List of countries by intentional death rate

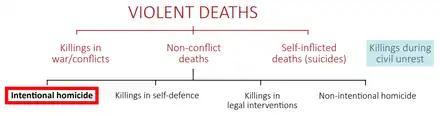
The class of violent deaths documented in this article is intentional killing of others outside of war. Deaths occurring during situations of civil unrest are a grey area.

Intentional homicide is defined by the United Nations Office on Drugs and Crime (UNODC) in its "Global Study on Homicide" report thus: